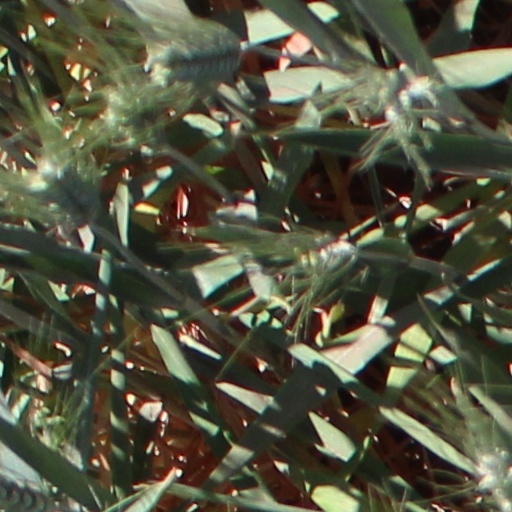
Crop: wheat